Covenant (biblical)

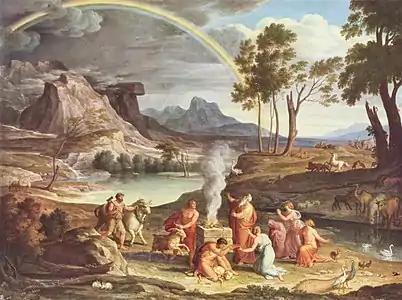
"Noah's Thanksoffering" (c.1803) by Joseph Anton Koch. Noah builds an altar to the Lord after being delivered from the great Flood; God sends the rainbow as a sign of his covenant.

The Noahic covenant recounted in Genesis 9:9-17 applies to all of humanity and all other living creatures. In this covenant with all living creatures, God promises never again to destroy all life on Earth by flood and creates the rainbow as the sign of this "everlasting covenant between God and every living creature of all flesh that is on the earth".